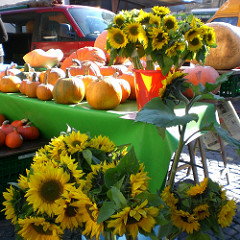
Flower: sunflower